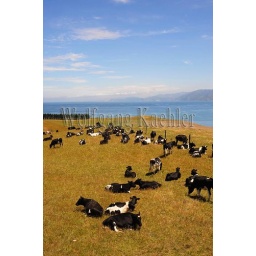
New zealand, south island, kaikoura, holstein cows in pasture